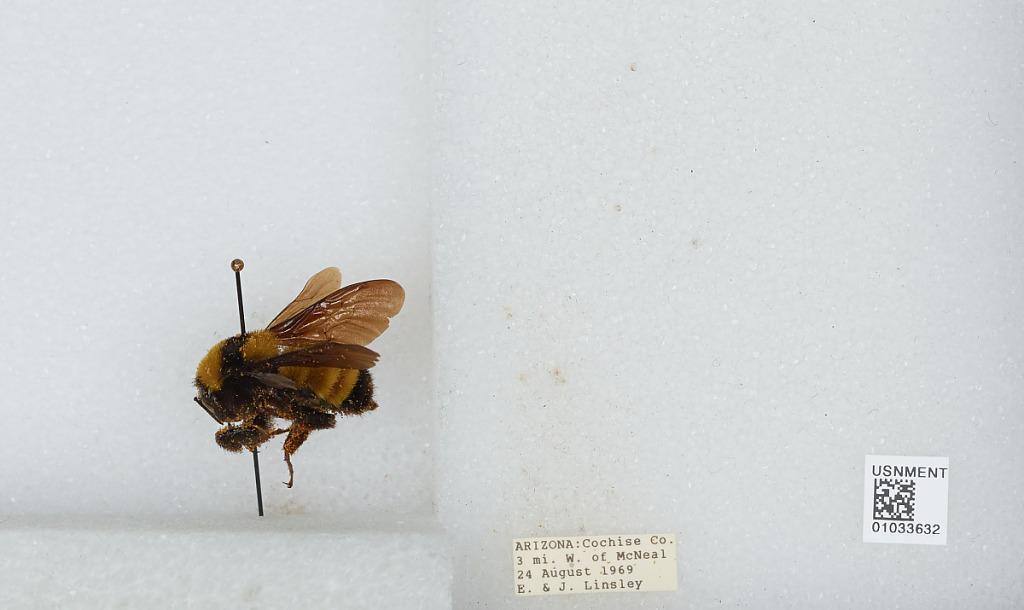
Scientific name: Bombus (Fervidobombus) sonorus Say
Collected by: E. Linsley & J. Linsley
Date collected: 1969-8-24
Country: United States
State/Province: Arizona
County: Cochise
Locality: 3 miles West of McNeal
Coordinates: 31.5986, -109.713